Bourse at Antwerp

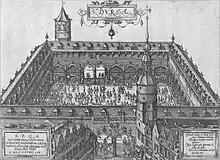
The building upon completion (1531)

As Antwerp took over the role of trade center from Bruges, it grew into a large metropolis with more than 100,000 inhabitants, including 10,000 foreign merchants, mostly Spaniards and Portuguese. From 1531 the old bourse was given a new building, conceived as a rectangular square with galleries covered on four sides, built on top of a street intersection. For half a century this exchange would be the focal point of European trade and the model for cities with similar ambitions.